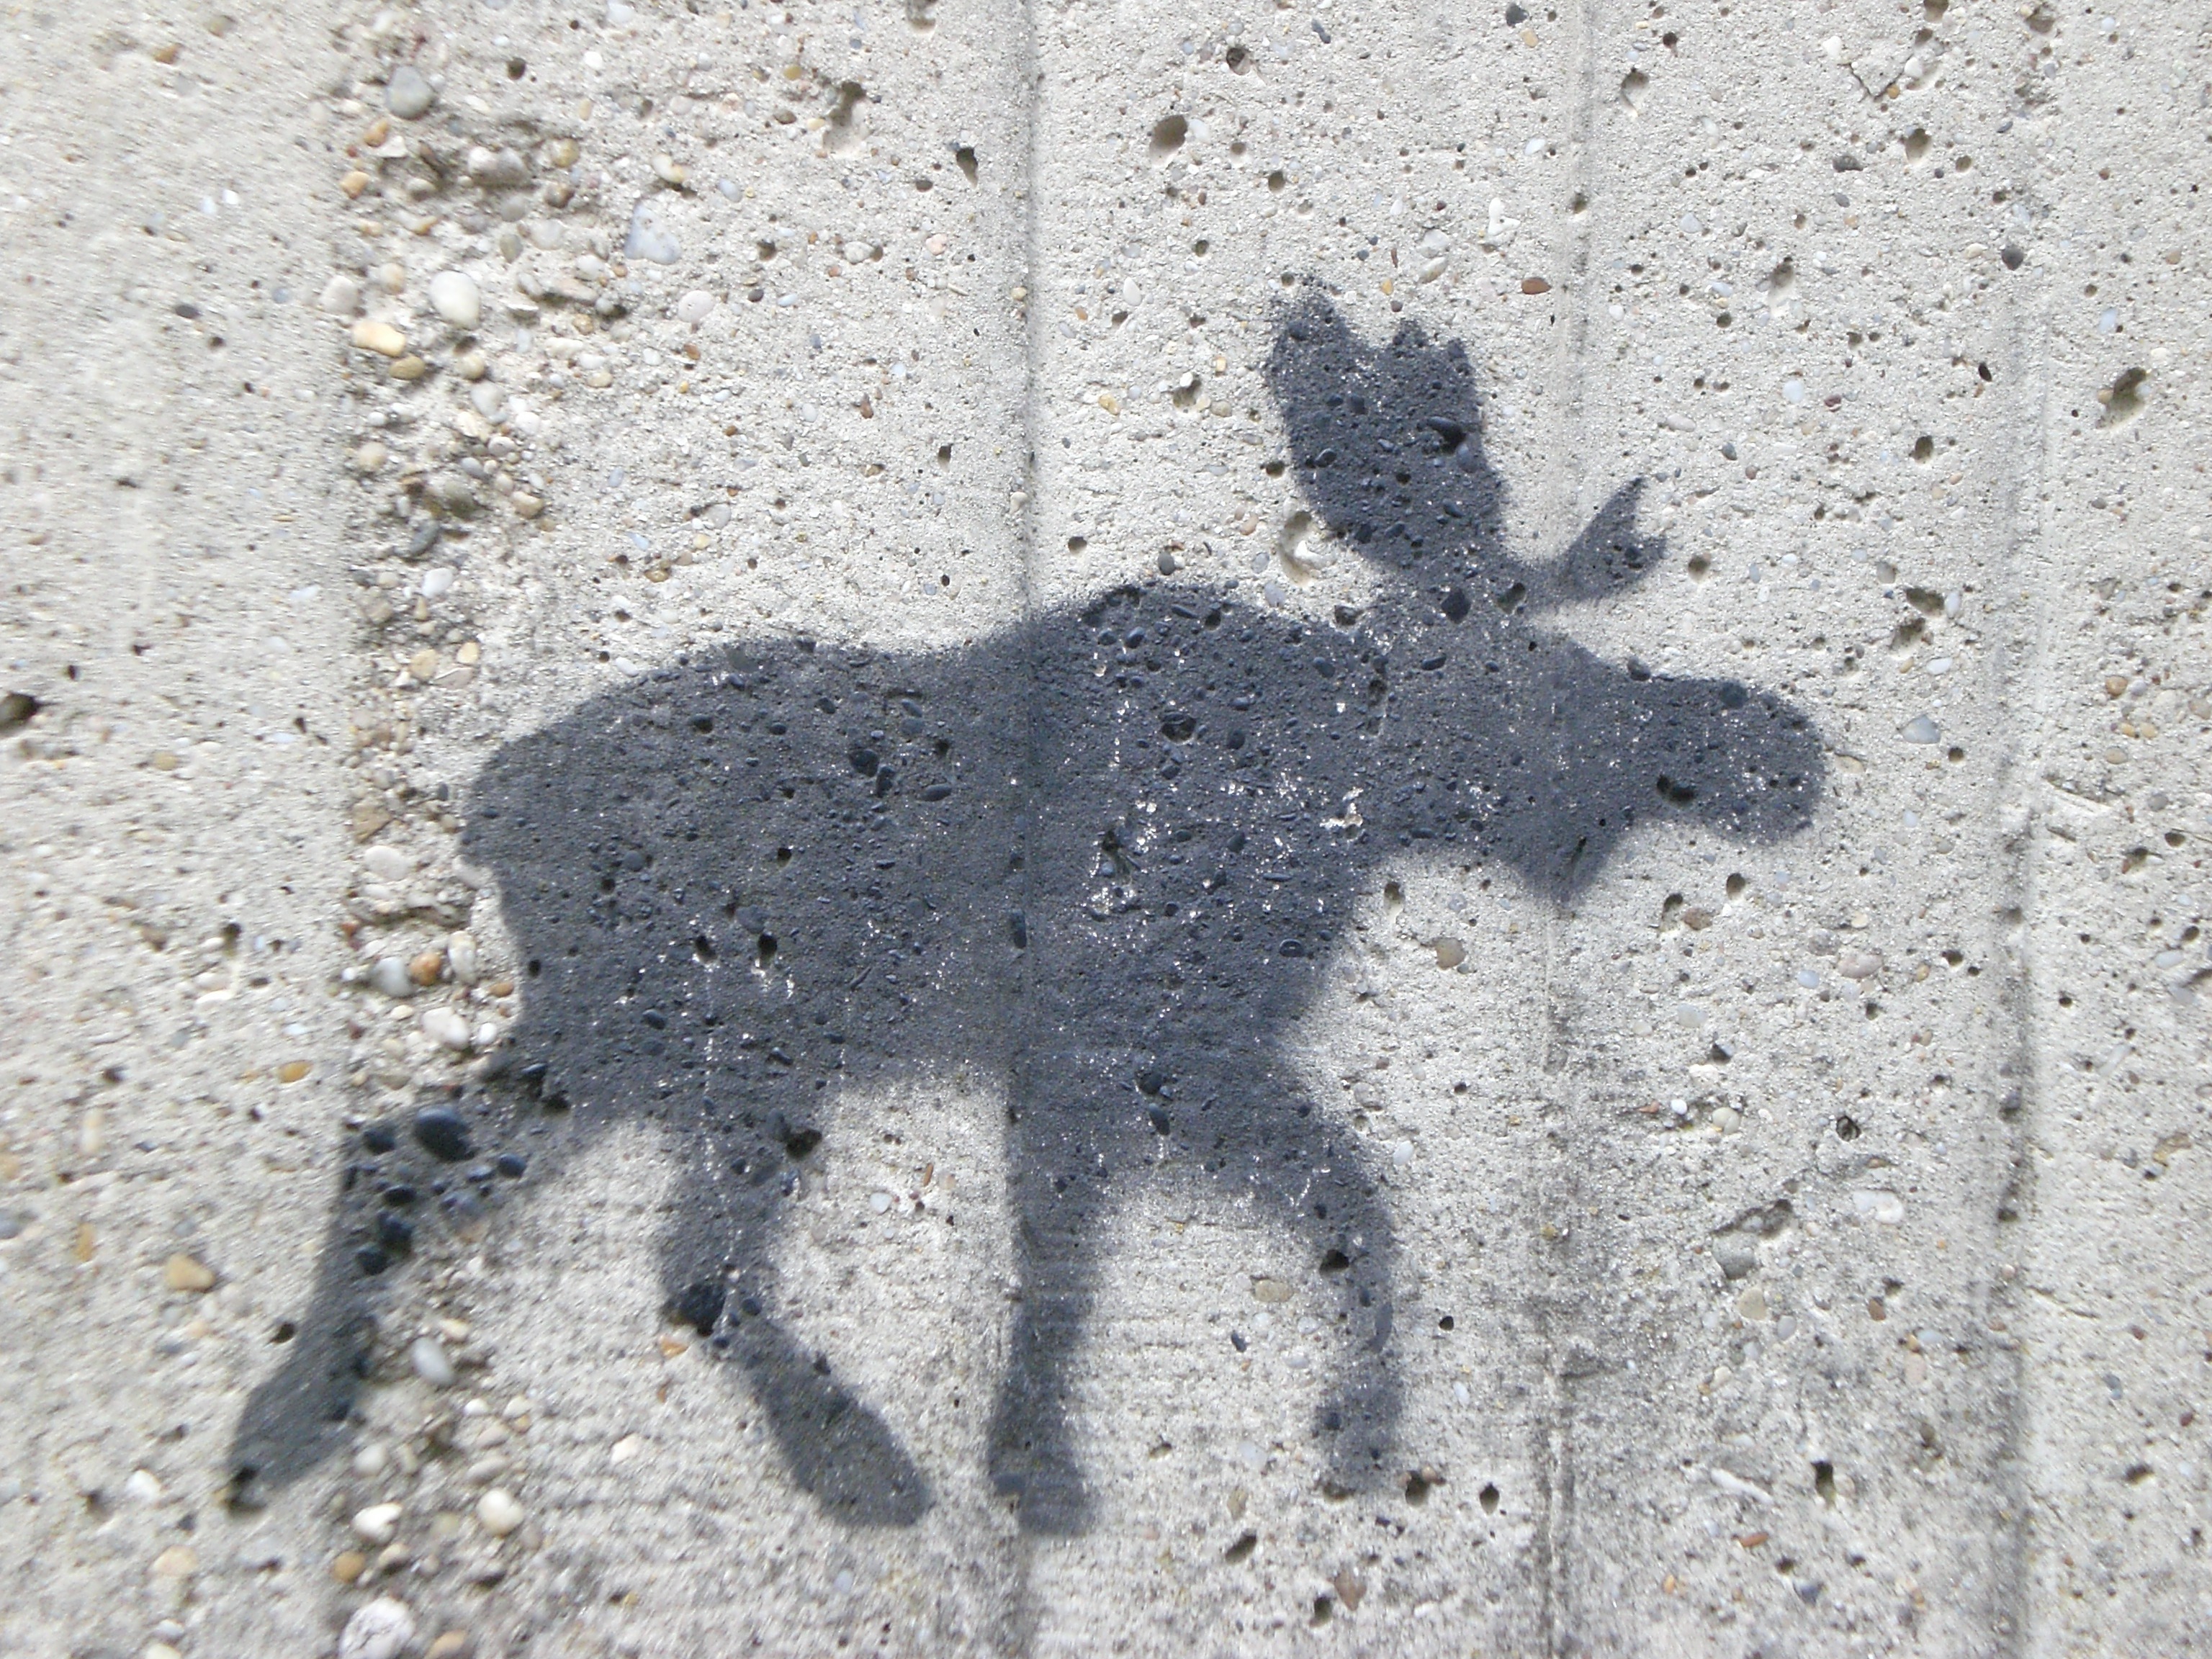
sand, rock, leaf, number, wall, asphalt, shadow, soil, blue, material, moose, art, figure, road surface